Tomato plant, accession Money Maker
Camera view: bottom (45 deg); turntable rotation: 330 degrees
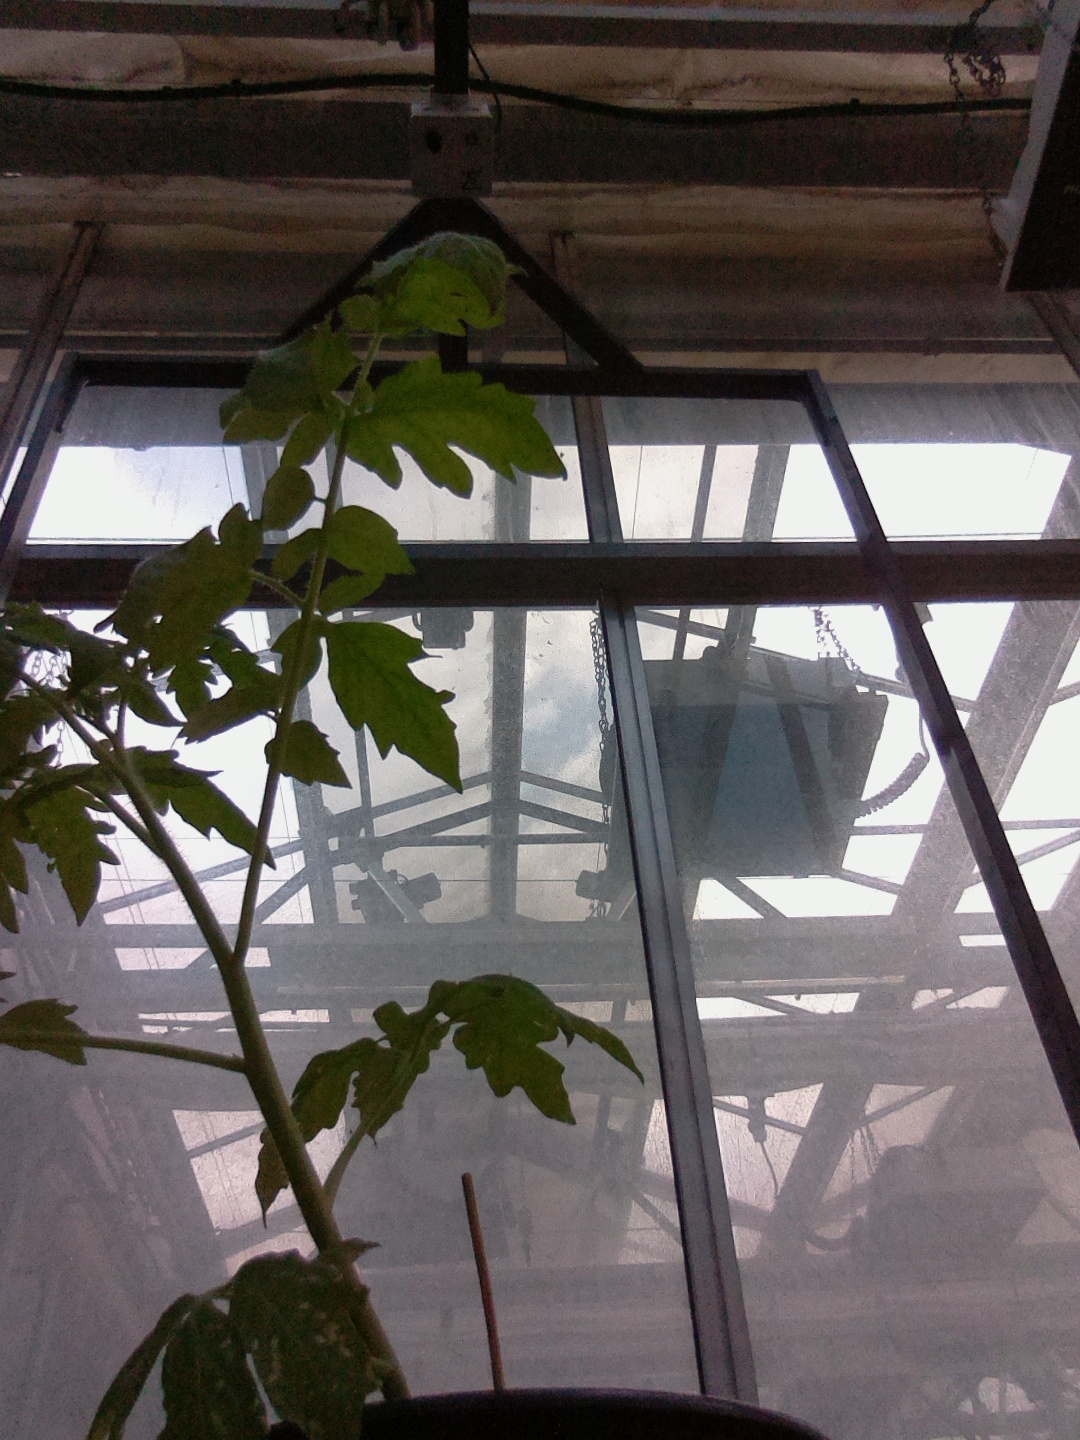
BBCH growth stage 13: 6 of true leaves visible